Reported sightings of Madeleine McCann

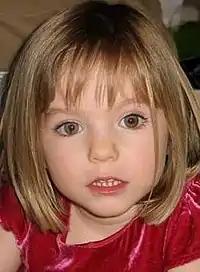
Madeleine McCann, aged three

Madeleine McCann is a British child who went missing on the evening of Thursday, 3 May 2007, shortly before her fourth birthday, from an apartment in Praia da Luz, Portugal, while on holiday with her family in Portugal.